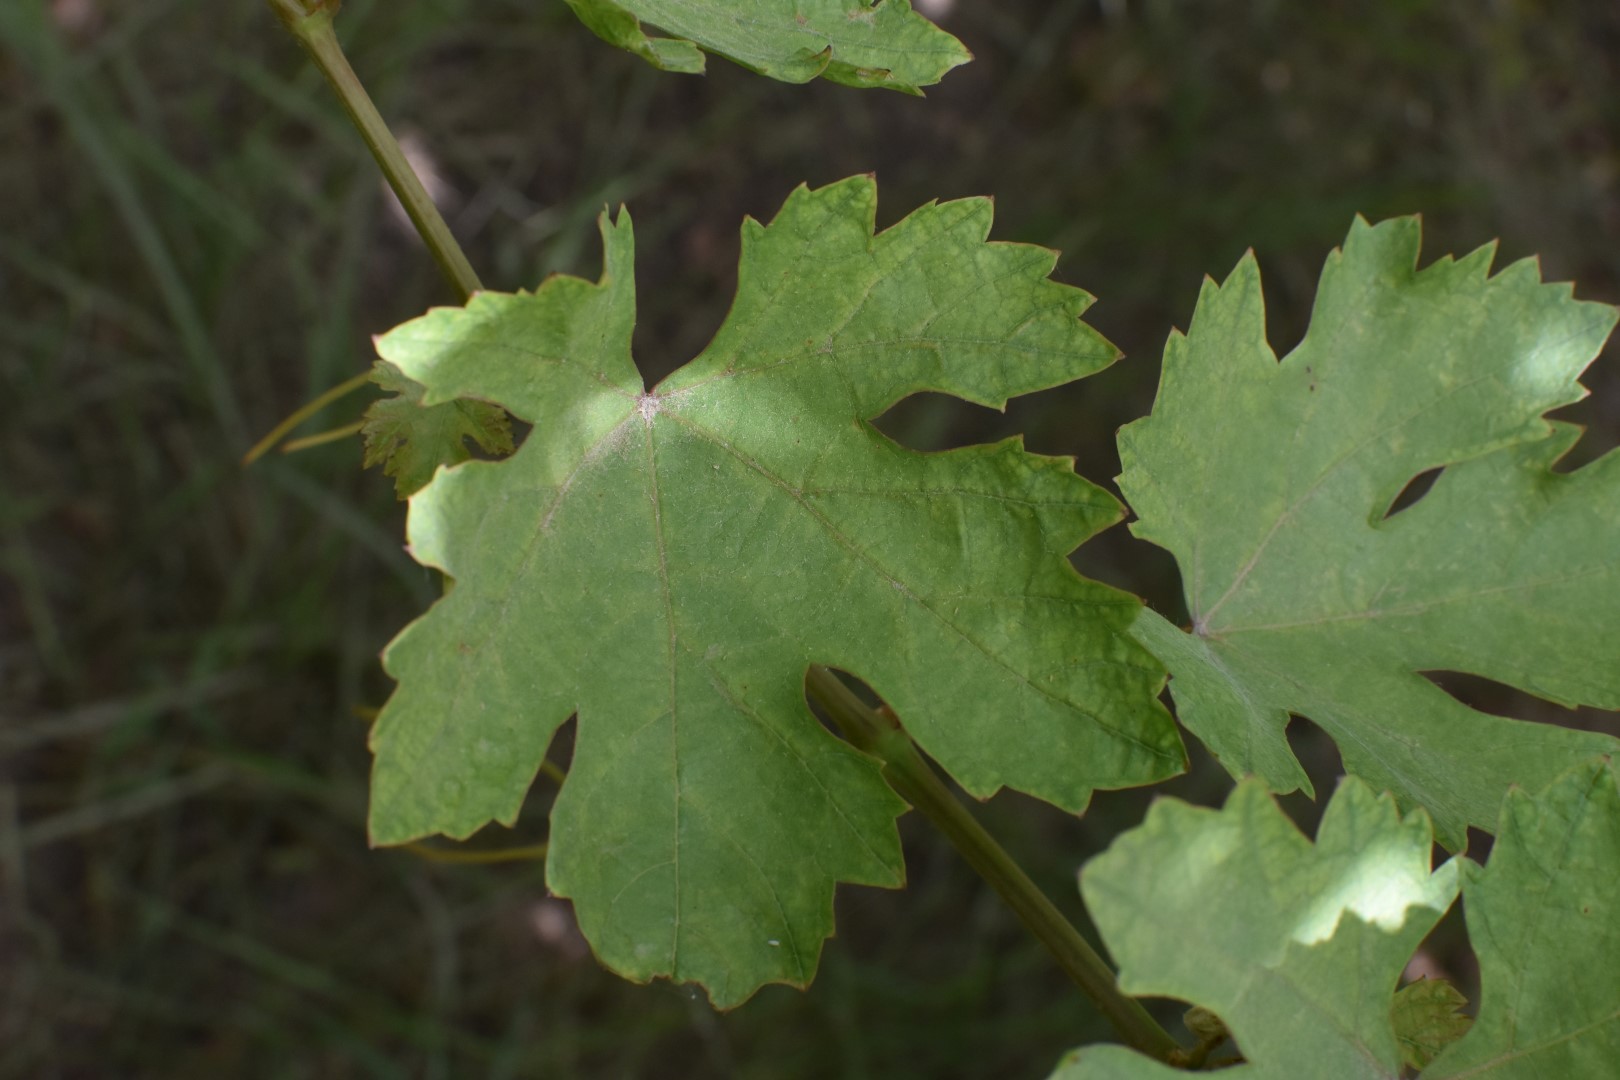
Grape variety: Riasi